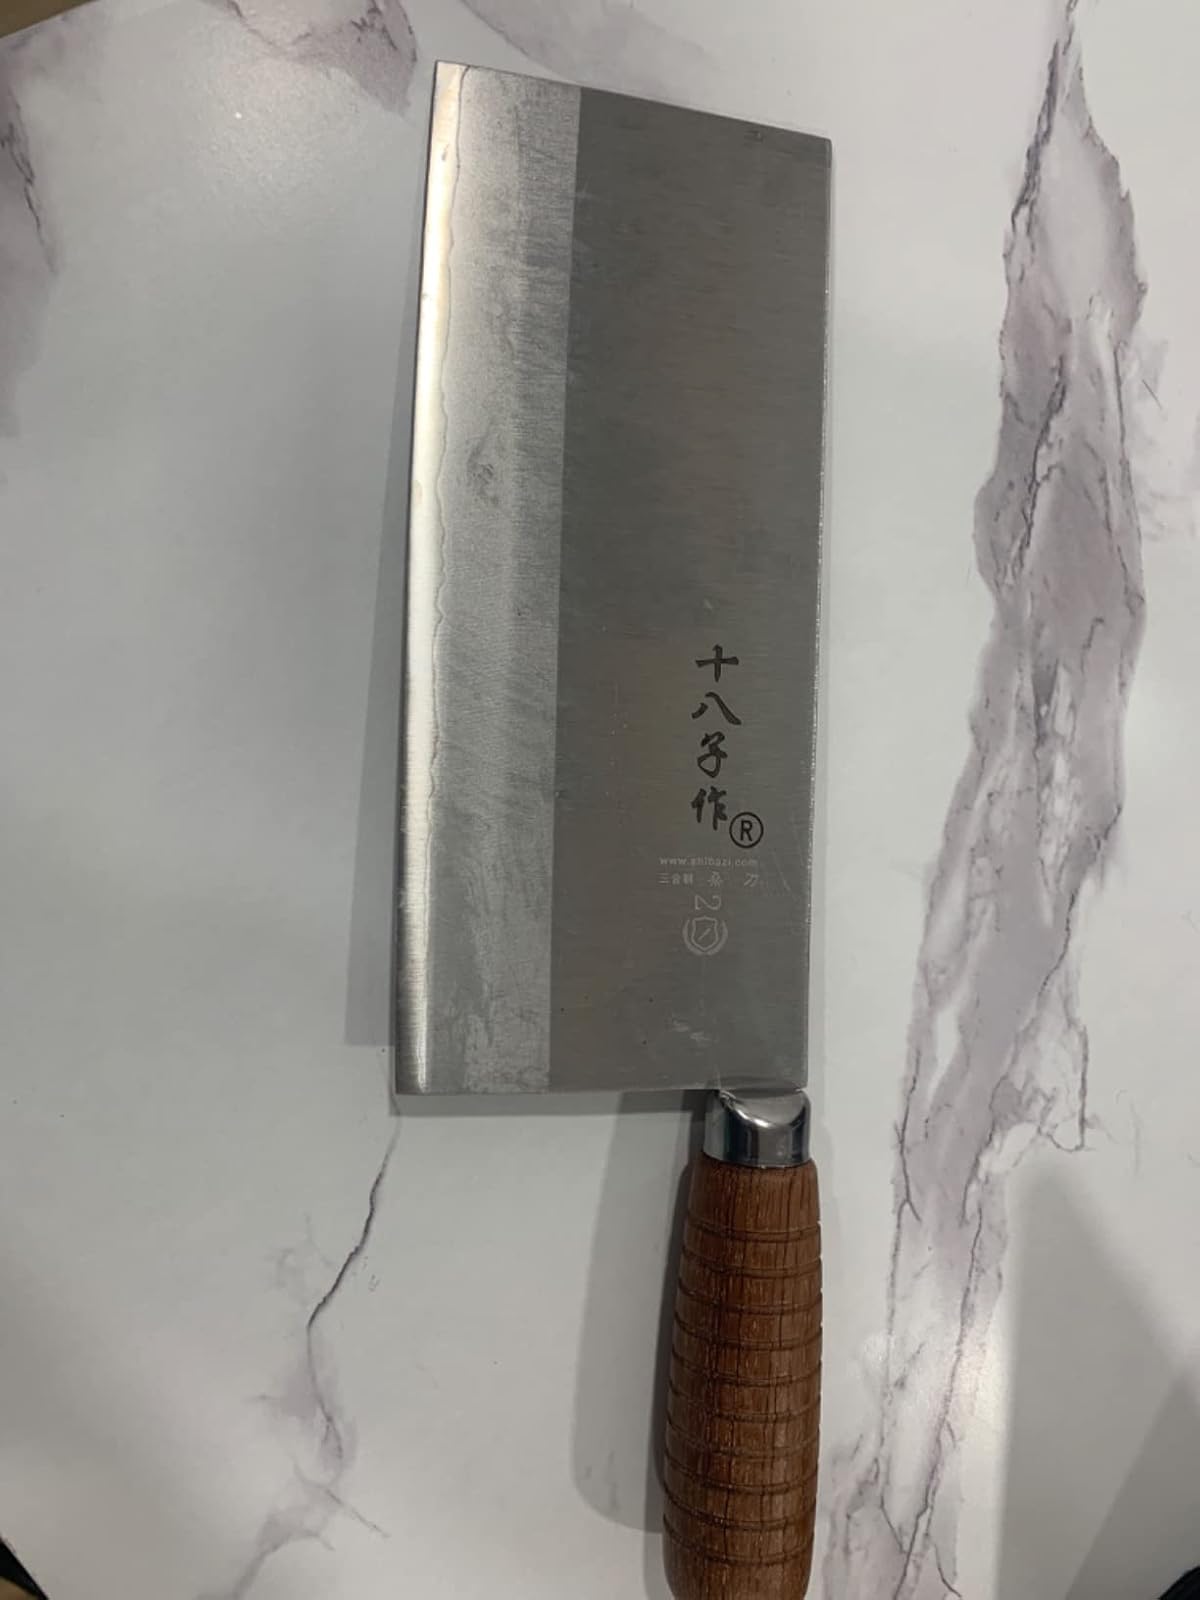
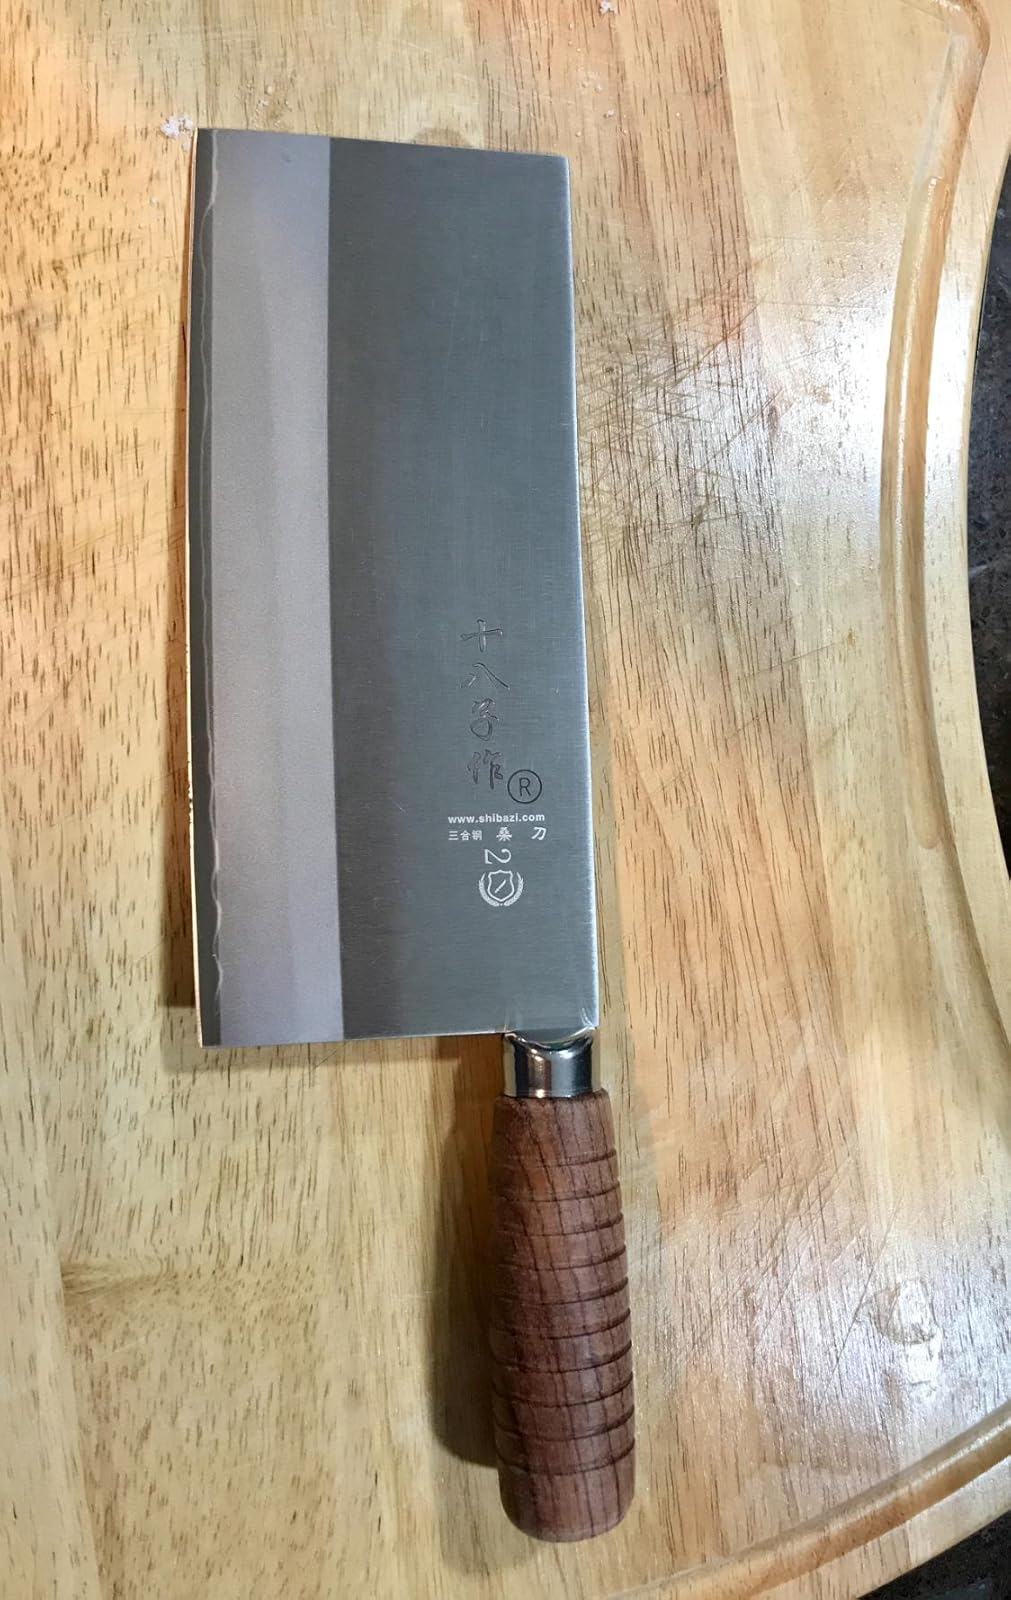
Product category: items_knife
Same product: yes